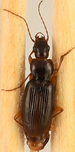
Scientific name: Synuchus impunctatus
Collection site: Bartlett Experimental Forest NEON (BART), plot BART_080